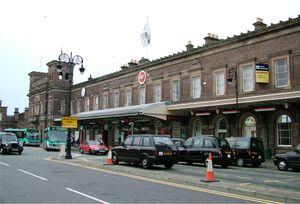
La gare de Chester est une gare ferroviaire desservant la ville de Chester au Royaume-Uni.